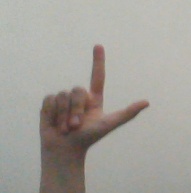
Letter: laam